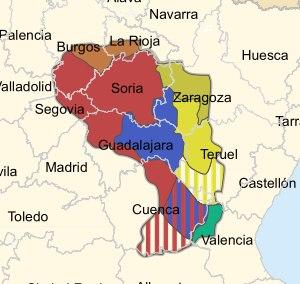
Les Belli, aussi désignés sous le nom de Beli ou Belaiscos étaient un peuple celtibère de la péninsule Ibérique qui vécut dans la province espagnole actuelle de Saragosse au IIIᵉ siècle av. J.-C..